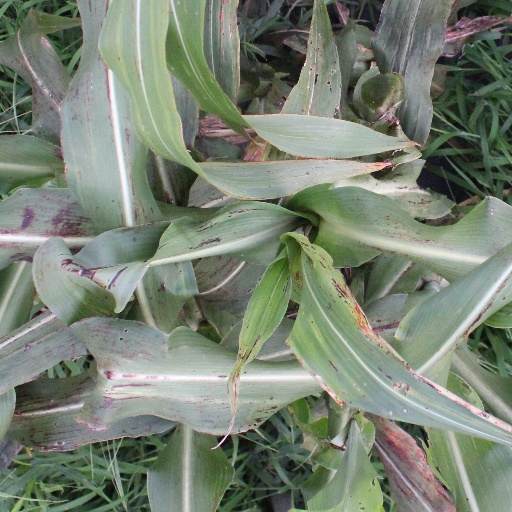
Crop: sorghum